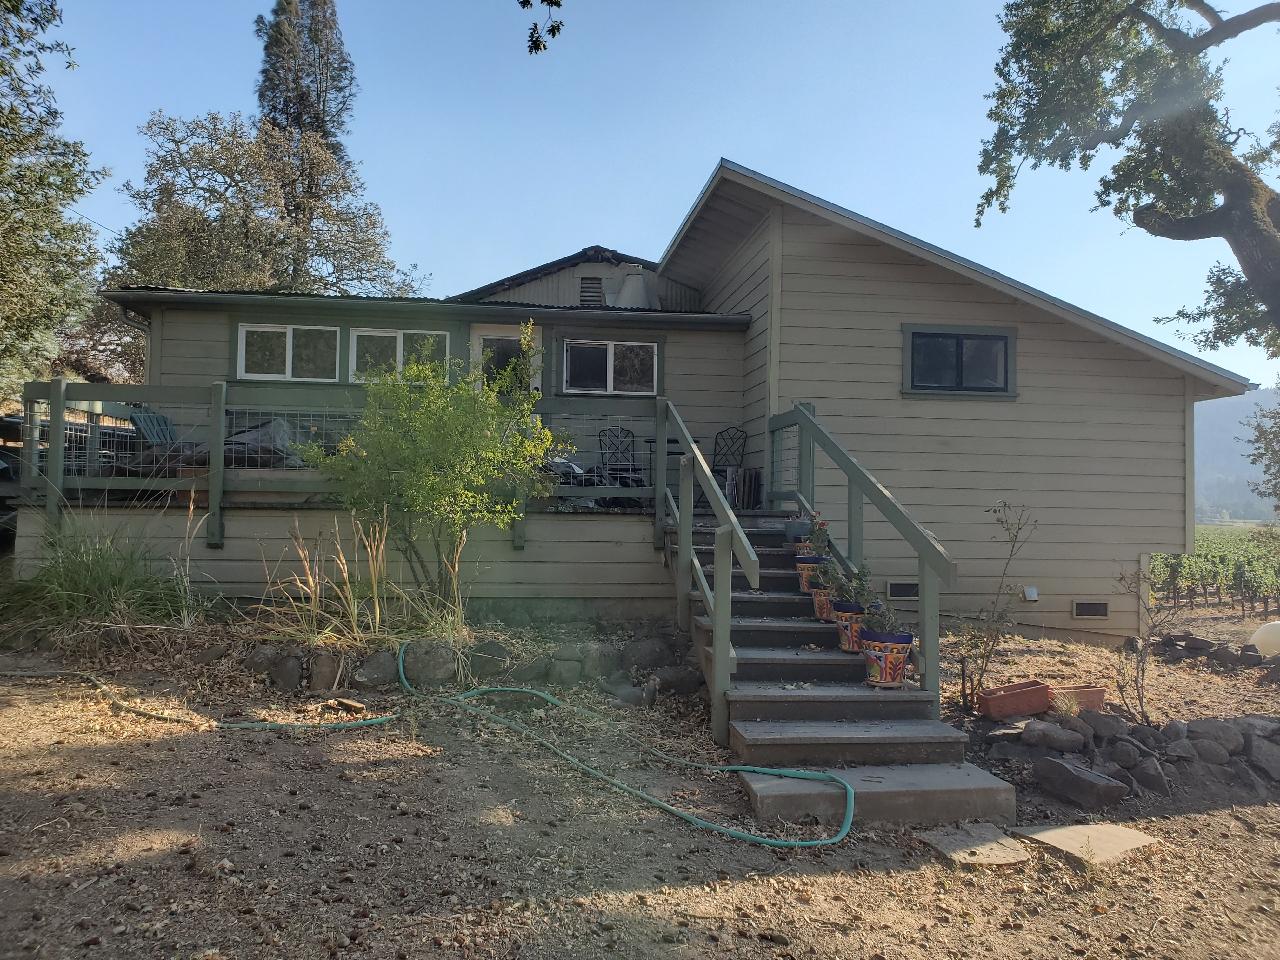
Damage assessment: no_damage